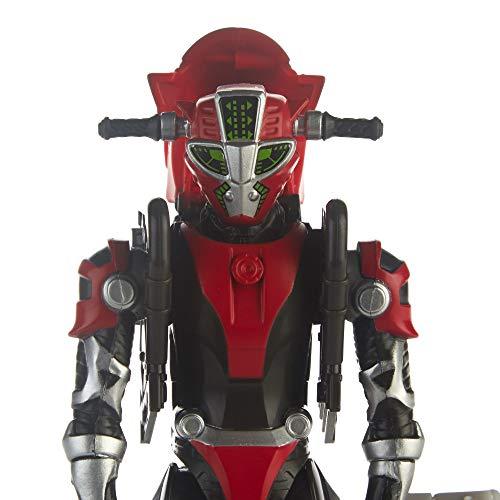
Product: Power Rangers Beast Morphers Cruise Beastbot 6-inch-Scale Action Figure Toy Inspired by The TV Show
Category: Toys & Games | Toy Figures & Playsets | Action Figures
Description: POWER RANGERS BEAST MORPHERS CRUISE BEASTBOT FIGURE – Imagine the companion bot of the Red Ranger carrying him into action or fighting to protect the Morph-X with this 6-inch-scale figure, inspired by the Power Rangers Beast Morphers TV show.
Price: $13.36
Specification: ProductDimensions:1.9x8.5x8.2inches|ItemWeight:4.2ounces|ShippingWeight:5.6ounces(Viewshippingratesandpolicies)|ASIN:B07KQ1K7CV|Itemmodelnumber:E5927AS00|Manufacturerrecommendedage:4yearsandup